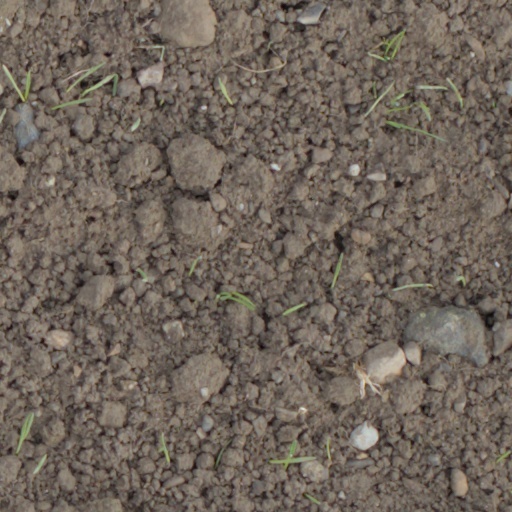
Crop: wheat